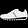
Label: Sneaker